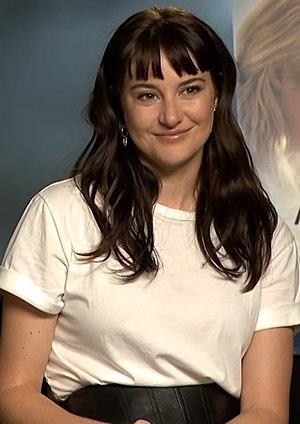
Big Little Lies, ou Petits secrets, grands mensonges au Québec, est une série télévisée américaine en quatorze épisodes de 45 à 56 minutes, créée par David E. Kelley et diffusée entre le 19 février 2017 et le 21 juillet 2019 sur HBO et au Canada sur HBO Canada.